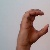
The image shows a hand gesture representing the letter 'C' in Indian Sign Language.